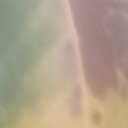
Label: Leaf_rust